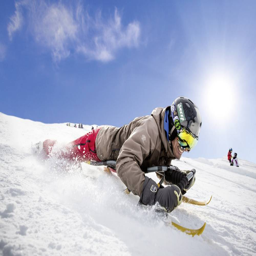
news for the winter season 2014 / 2015